Malaya Sadovaya Street

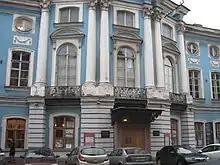

Malaya Sadovaya Street (meaning 'Little Garden Street') is a pedestrian street of cafes, terraces and fountains in the heart of Saint Petersburg, Russia. It runs between Italyanskaya Street (Italian Street) and the Nevsky Prospect. Spanning a single block, at about , it is known as Saint Petersburg's shortest street.